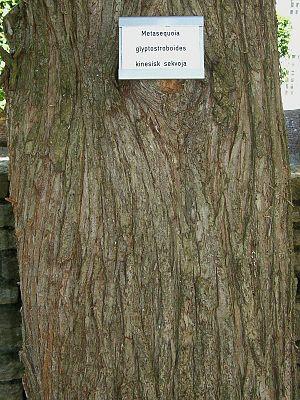
Séquoia est un terme ambigu qui désigne deux espèces de conifères appartenant à deux genres différents, appartenant tous deux à l'ancienne famille des Taxodiacées, englobée aujourd'hui dans les Cupressacées :